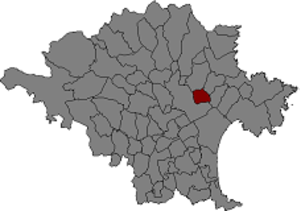
Pedret i Marzà est une commune d'Espagne dans la communauté autonome de Catalogne, province de Gérone, de la comarque d'Alt Empordà